You Can't Ration Love

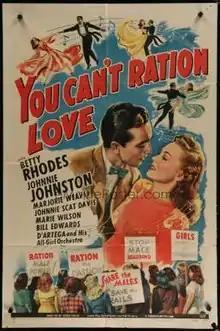
Theatrical release poster

You Can't Ration Love is a 1944 American comedy film directed by Lester Fuller and written by Val Burton and Hal Fimberg. The film stars Betty Jane Rhodes, Johnnie Johnston, Marjorie Weaver, Johnnie Davis, Marie Wilson and Bill Edwards. The film was released on February 28, 1944, by Paramount Pictures.